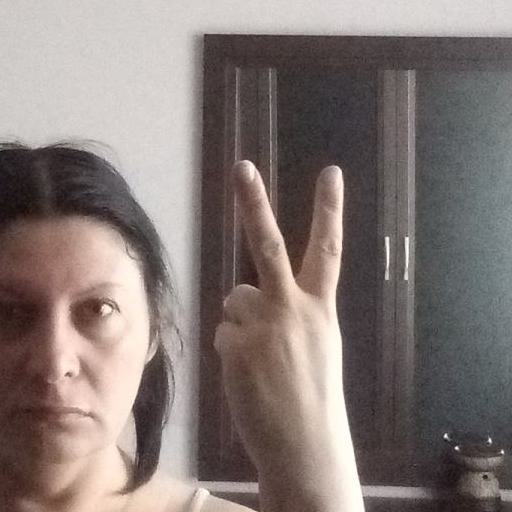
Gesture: peace_inverted